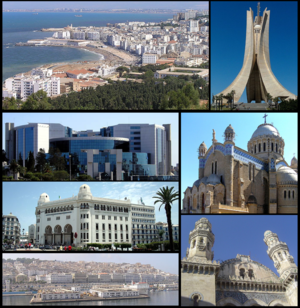
Algier
Algier er Algeriets hovedstad og største by. Byen ligger i det nordlige Algeriet ud til en bugt ved Middelhavet. Algier har 3.415.811 indbyggere, hvilket svarer til 10% af landets befolkning. Algier blev hovedstad i Algeriet efter landets uafhængighed i 1962.